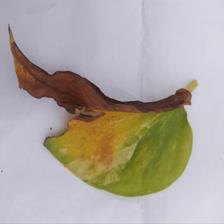
Label: Manganese Toxicity